Squirrel and Hedgehog

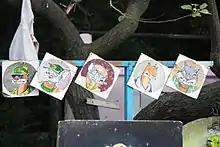
"Squirrel and Hedgehog" characters

There is speculation among overseas critics that the squirrels and hedgehogs are the North Koreans, the mice are the South Koreans, the bear is the Soviets, the weasels are the Japanese, the wolves are the Americans and the foxes are United States working class and minorities, which are argued to coincide with metaphorical interpretations of the country's geopolitical environment. But, this allegorical interpretation is never revealed in the series, and staff at the SEK Studio claimed that this allegorical interpretation is not true. They repeatedly alleged that this animation was created to teach love, friendship, and patriotism to children. However, Choi Sung-guk, a North Korean defector who worked at SEK Studio as an animator for several years, said that "weasels, mice, and wolves symbolize foreign invaders (imperialists)."